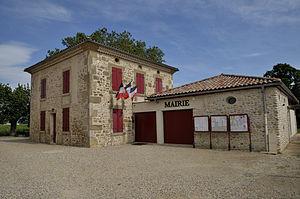
la mairie
Granges-les-Beaumont est une commune française située dans le département de la Drôme en région Auvergne-Rhône-Alpes.